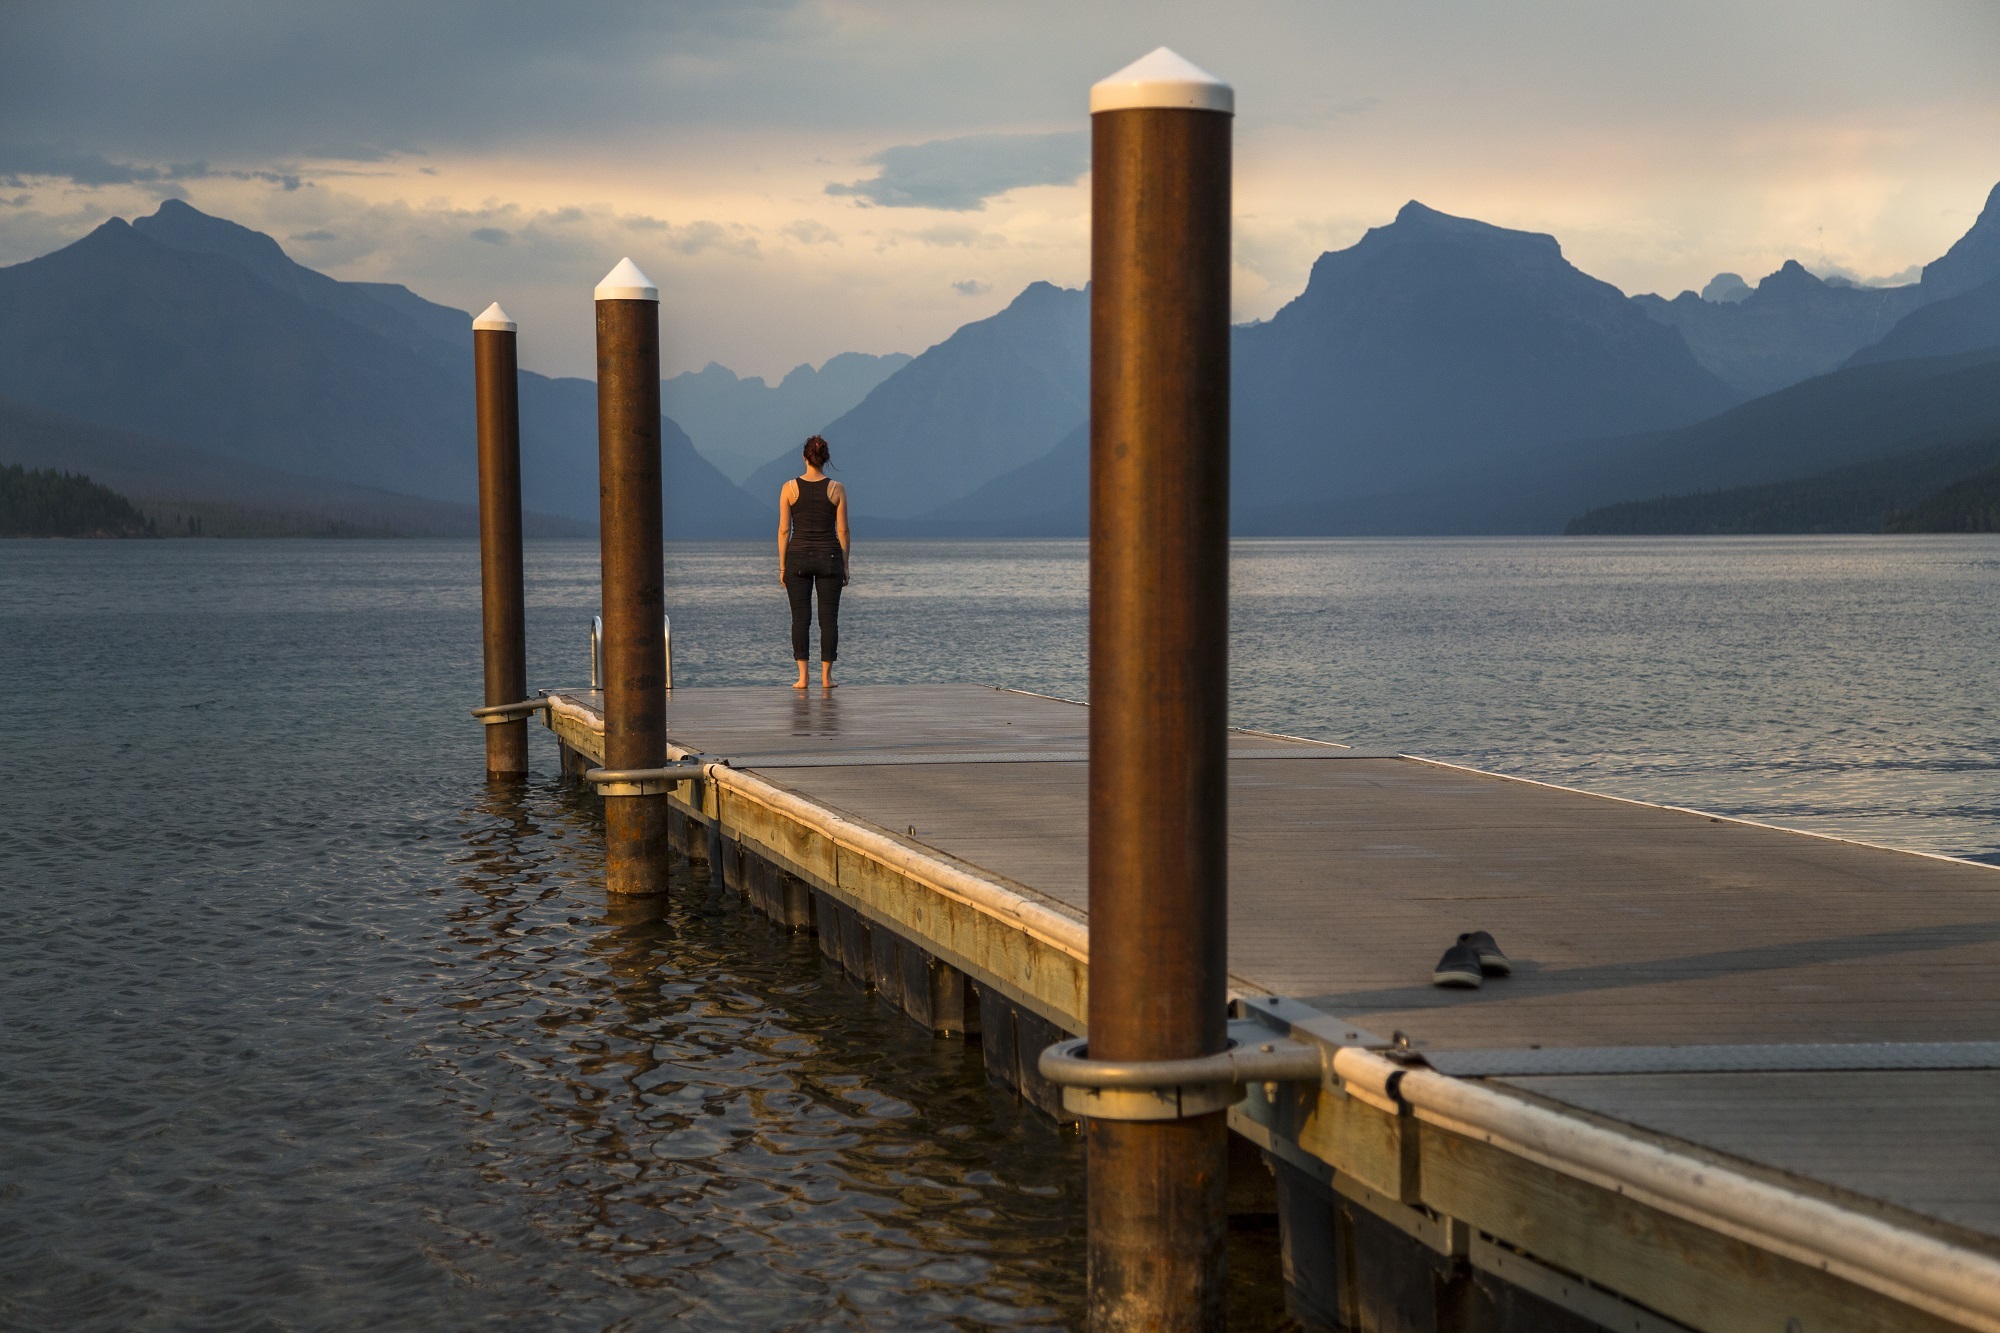
beach, landscape, sea, coast, water, ocean, horizon, dock, woman, sunrise, sunset, morning, shore, wave, lake, pier, mountain range, looking, vacation, dusk, female, evening, reflection, scenic, peaceful, glacier, park, usa, bay, national park, body of water, outdoors, breakwater, montana, cape, lake mcdonald